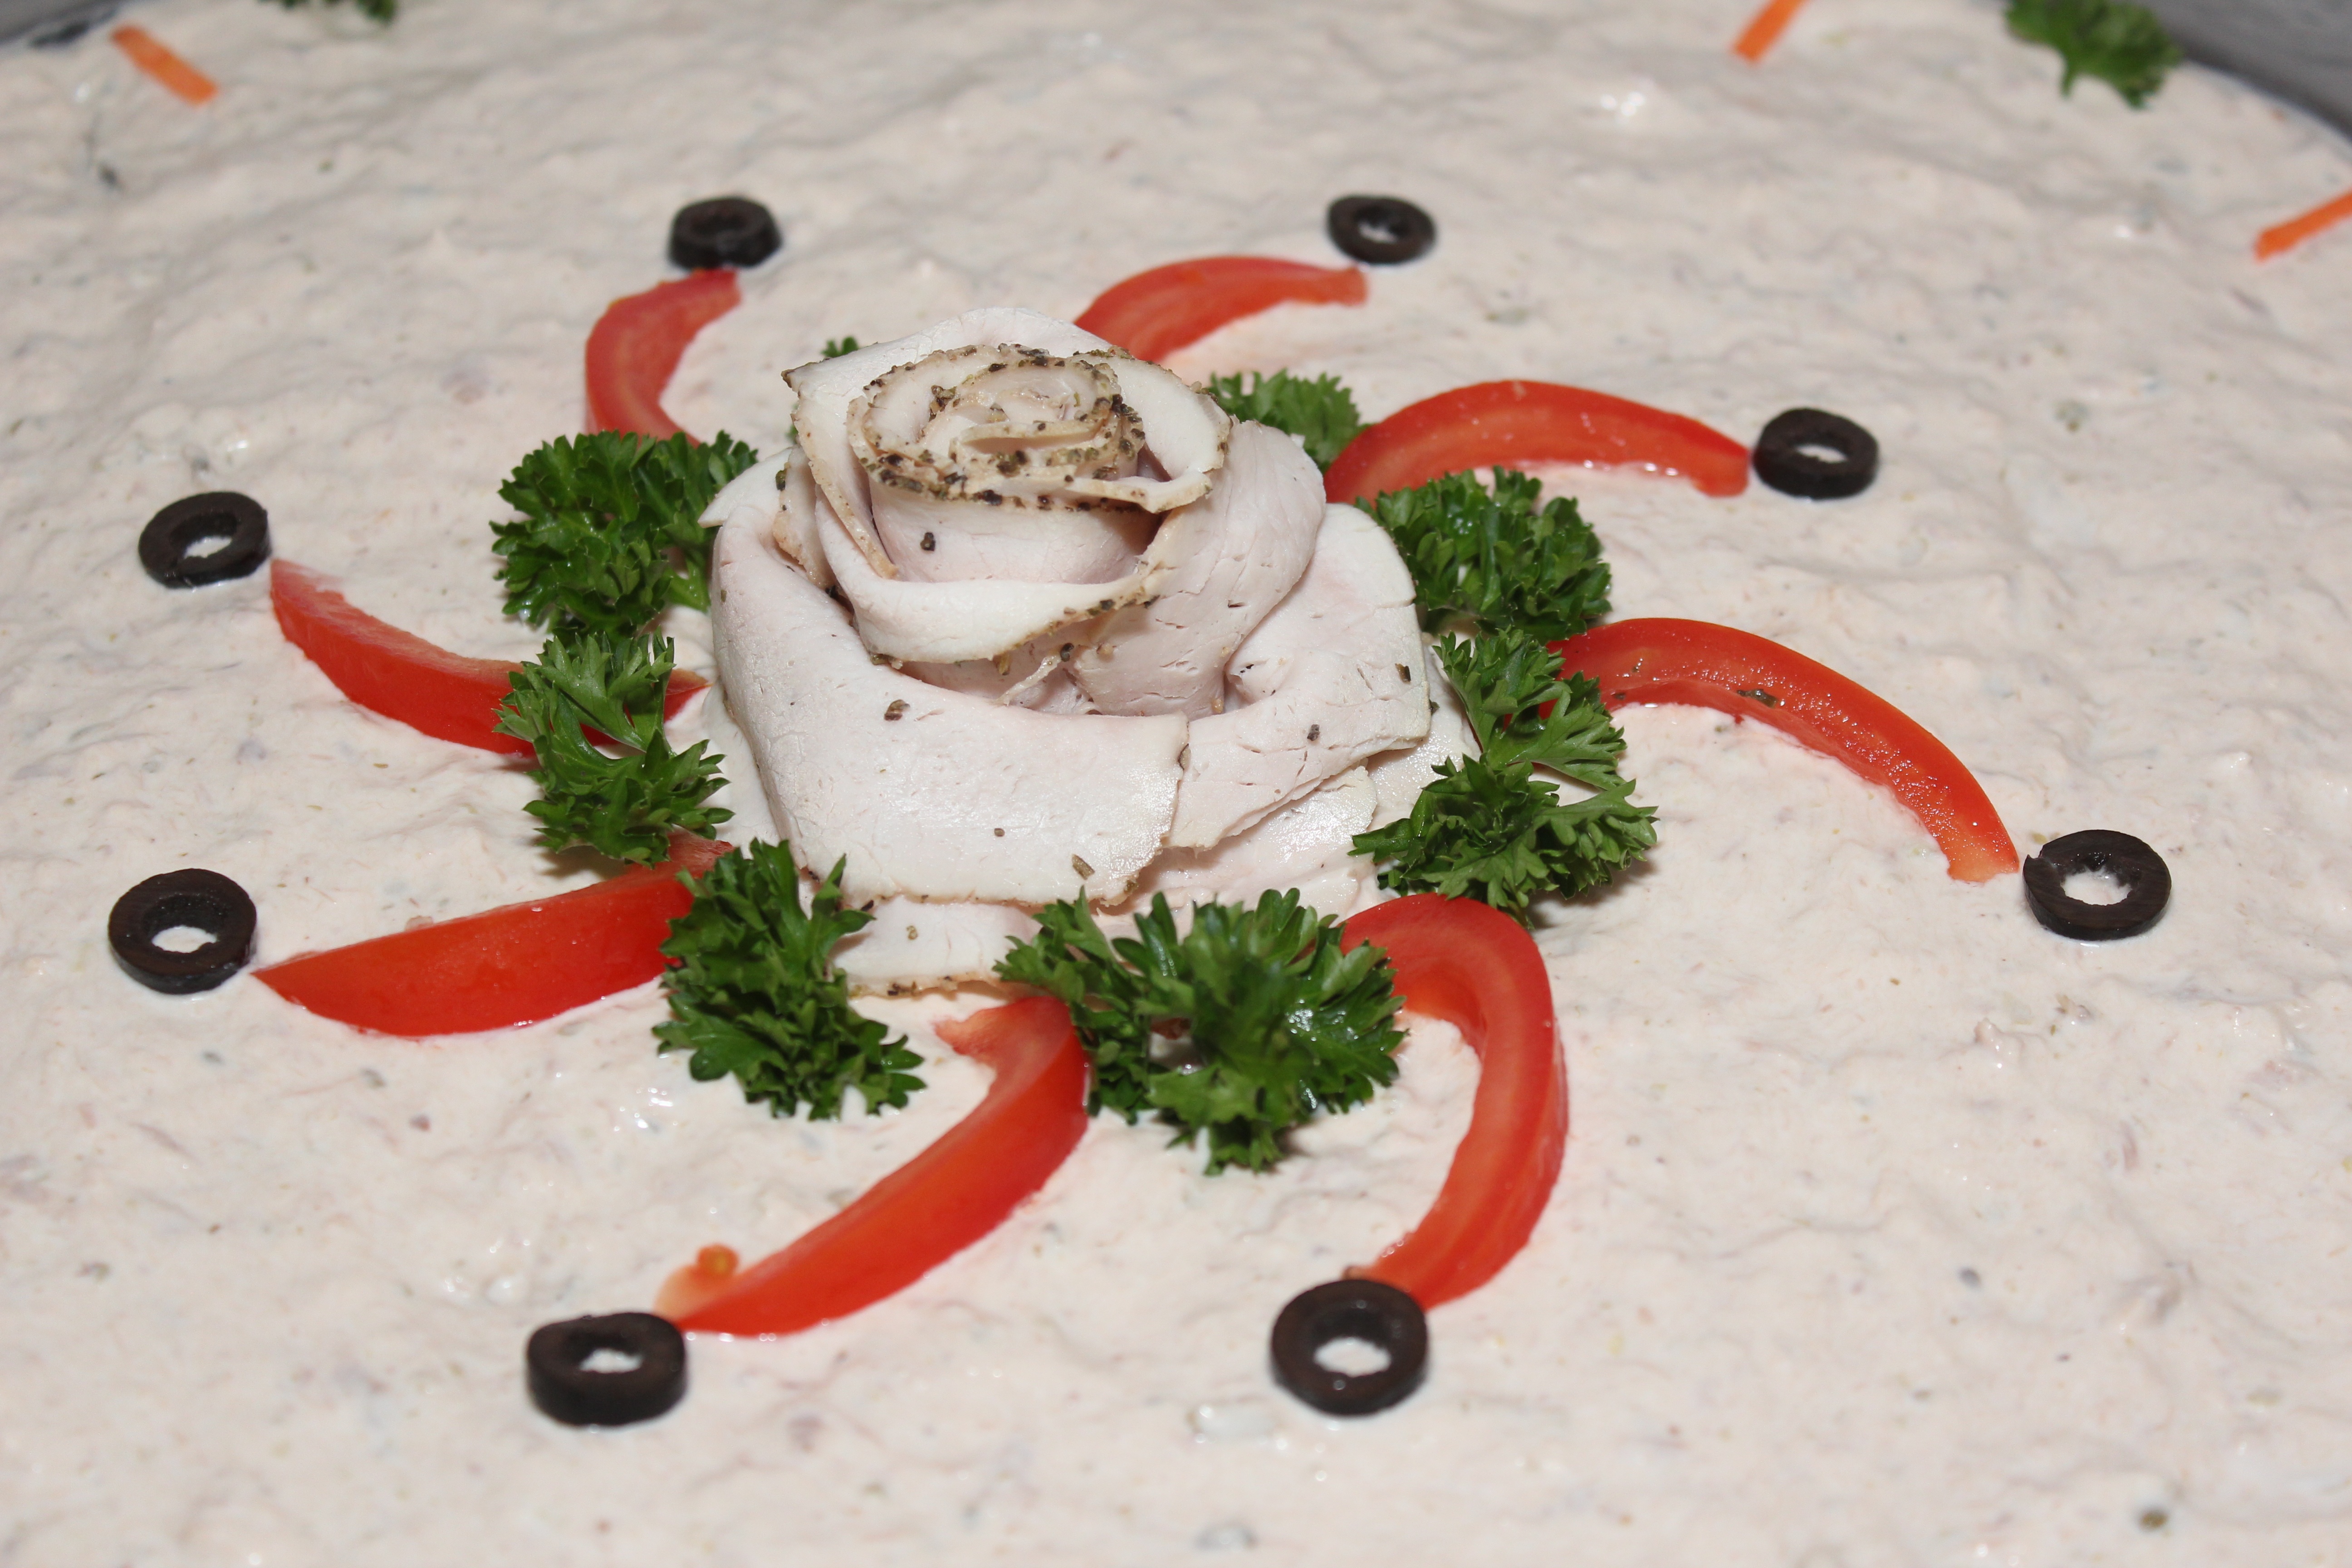
flower, dish, food, red, christmas, cuisine, beef, buffet, christmas decoration, snowman, starter, cold buffet, cold appetizer